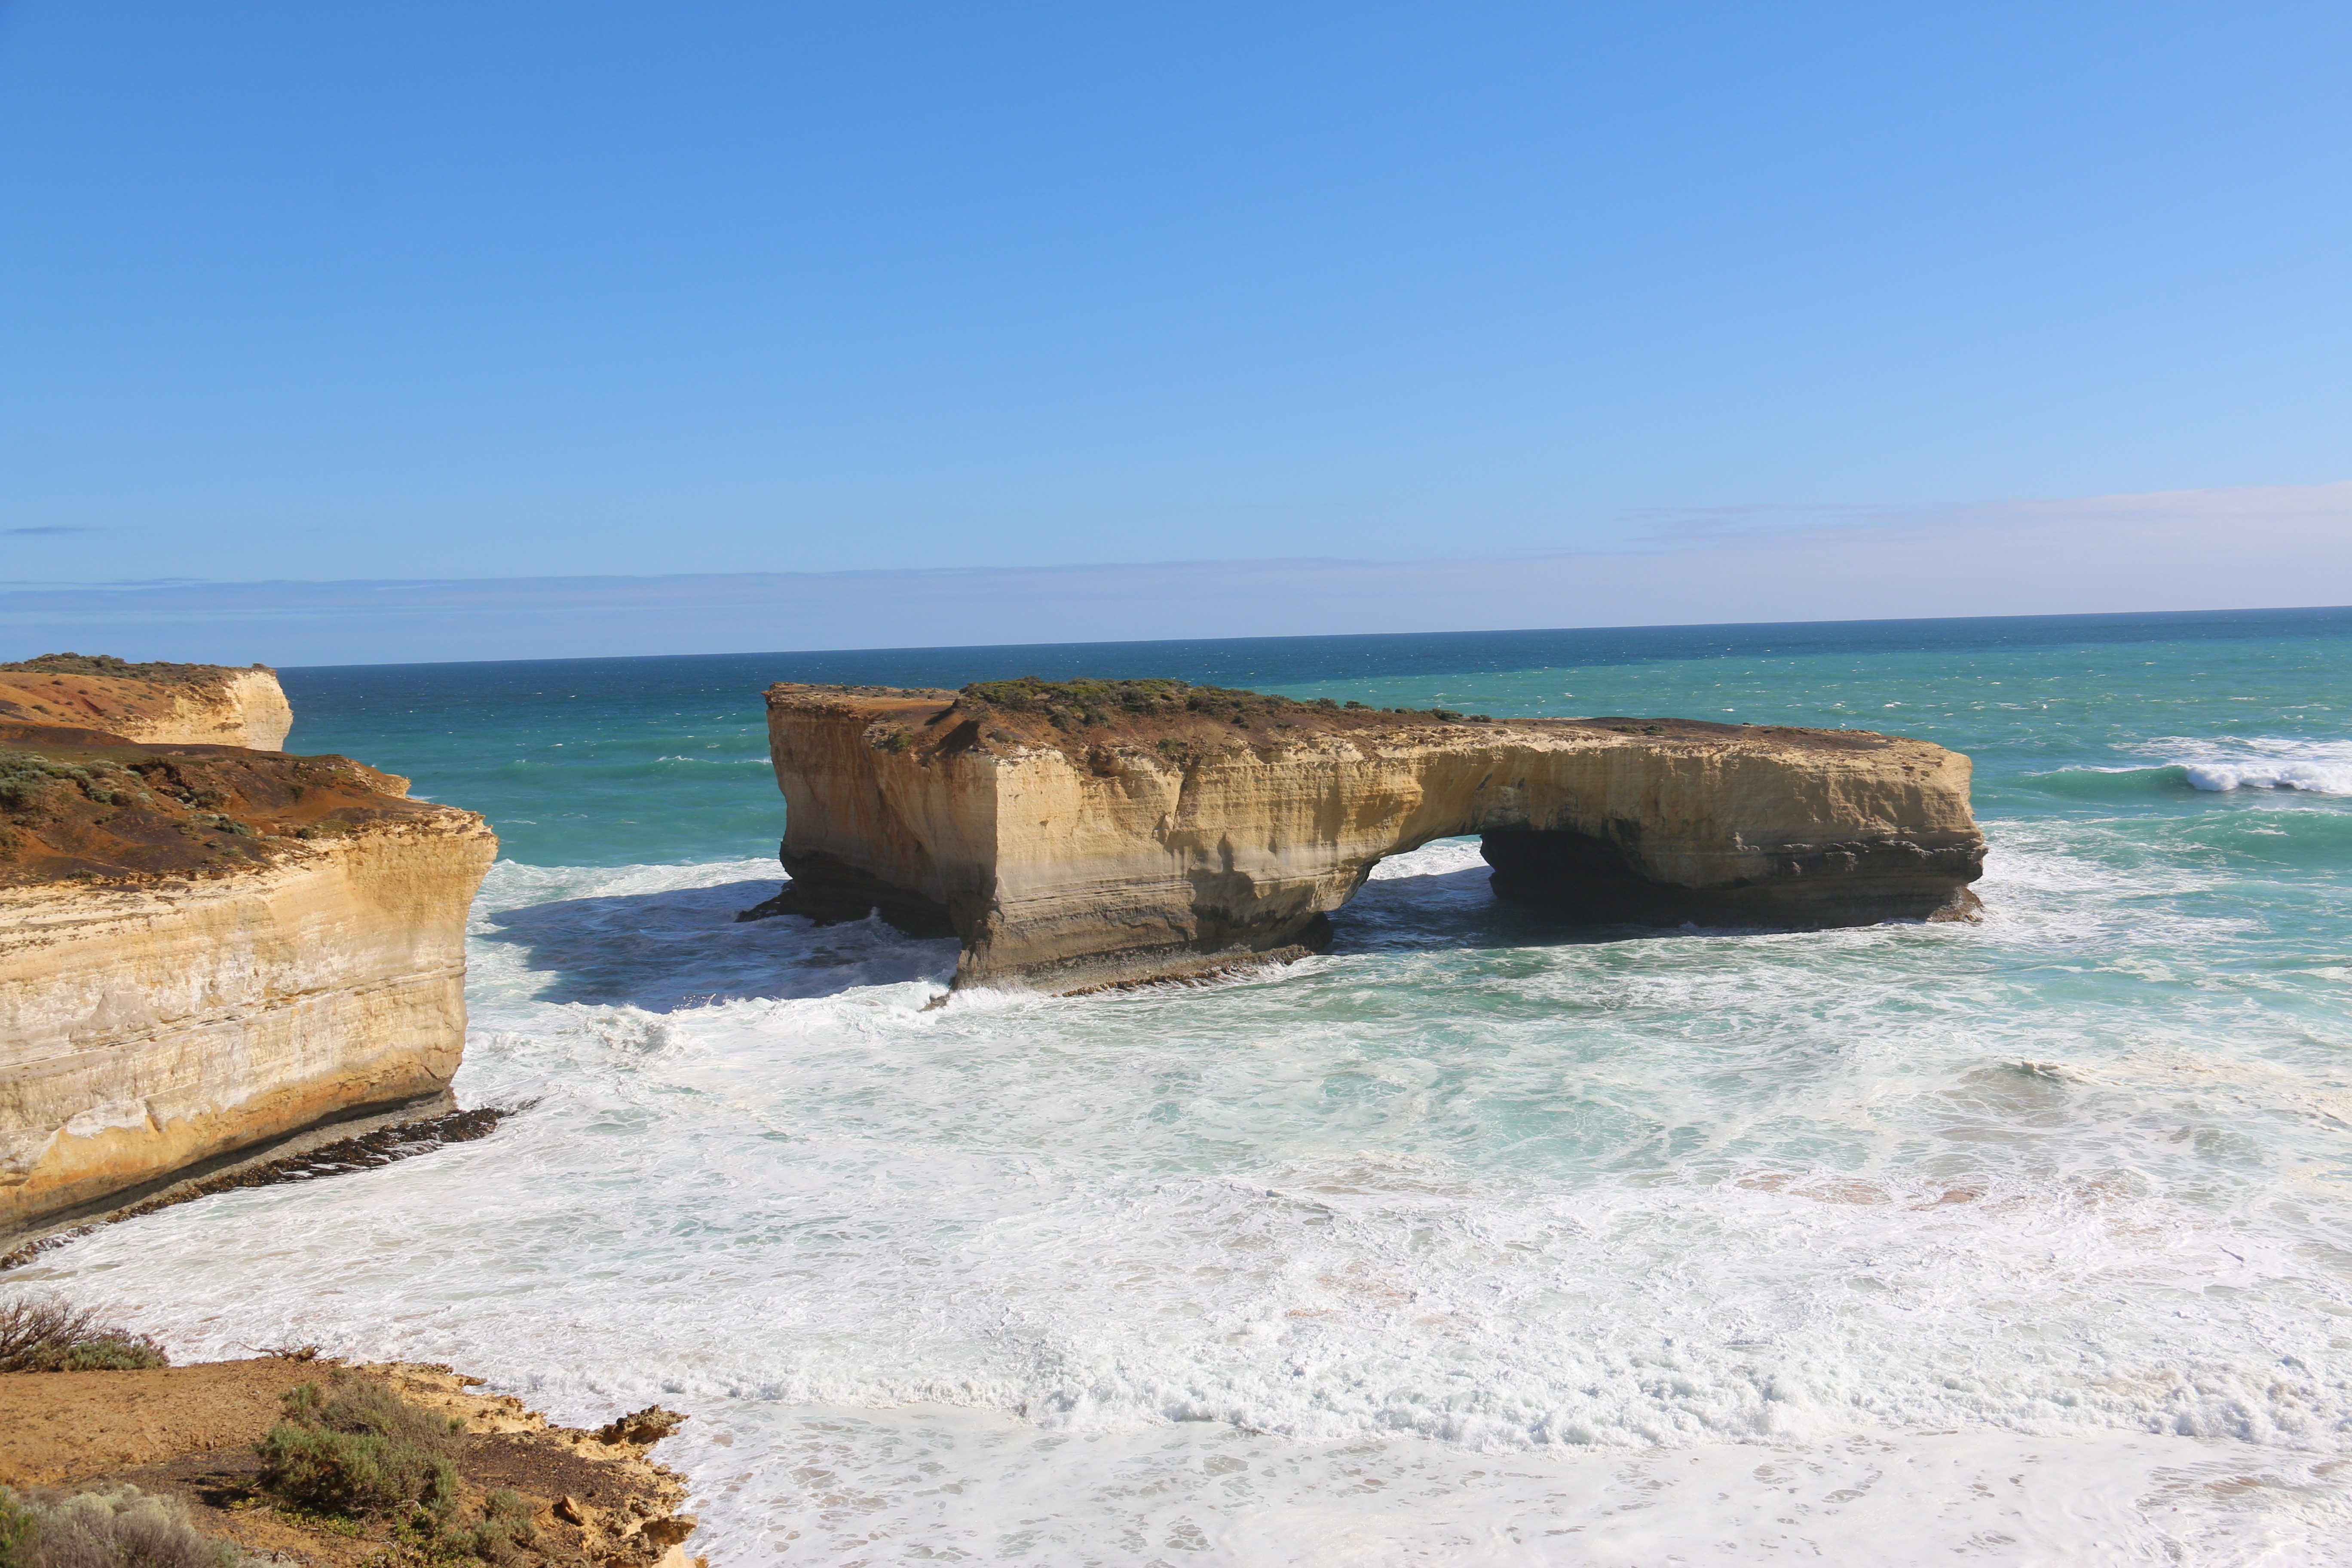
beach, sea, coast, water, rock, ocean, sky, shore, wave, vacation, travel, cliff, cove, bay, stack, terrain, body of water, australia, headland, victoria, melbourne, breakwater, cape, islet, landform, great ocean road, wind wave, island archway, port melbourne